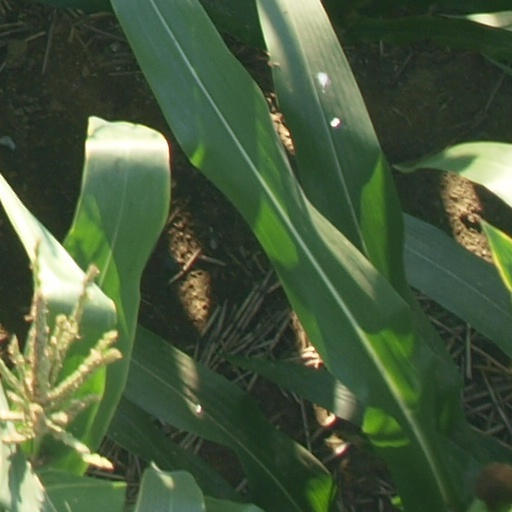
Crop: maize; corn